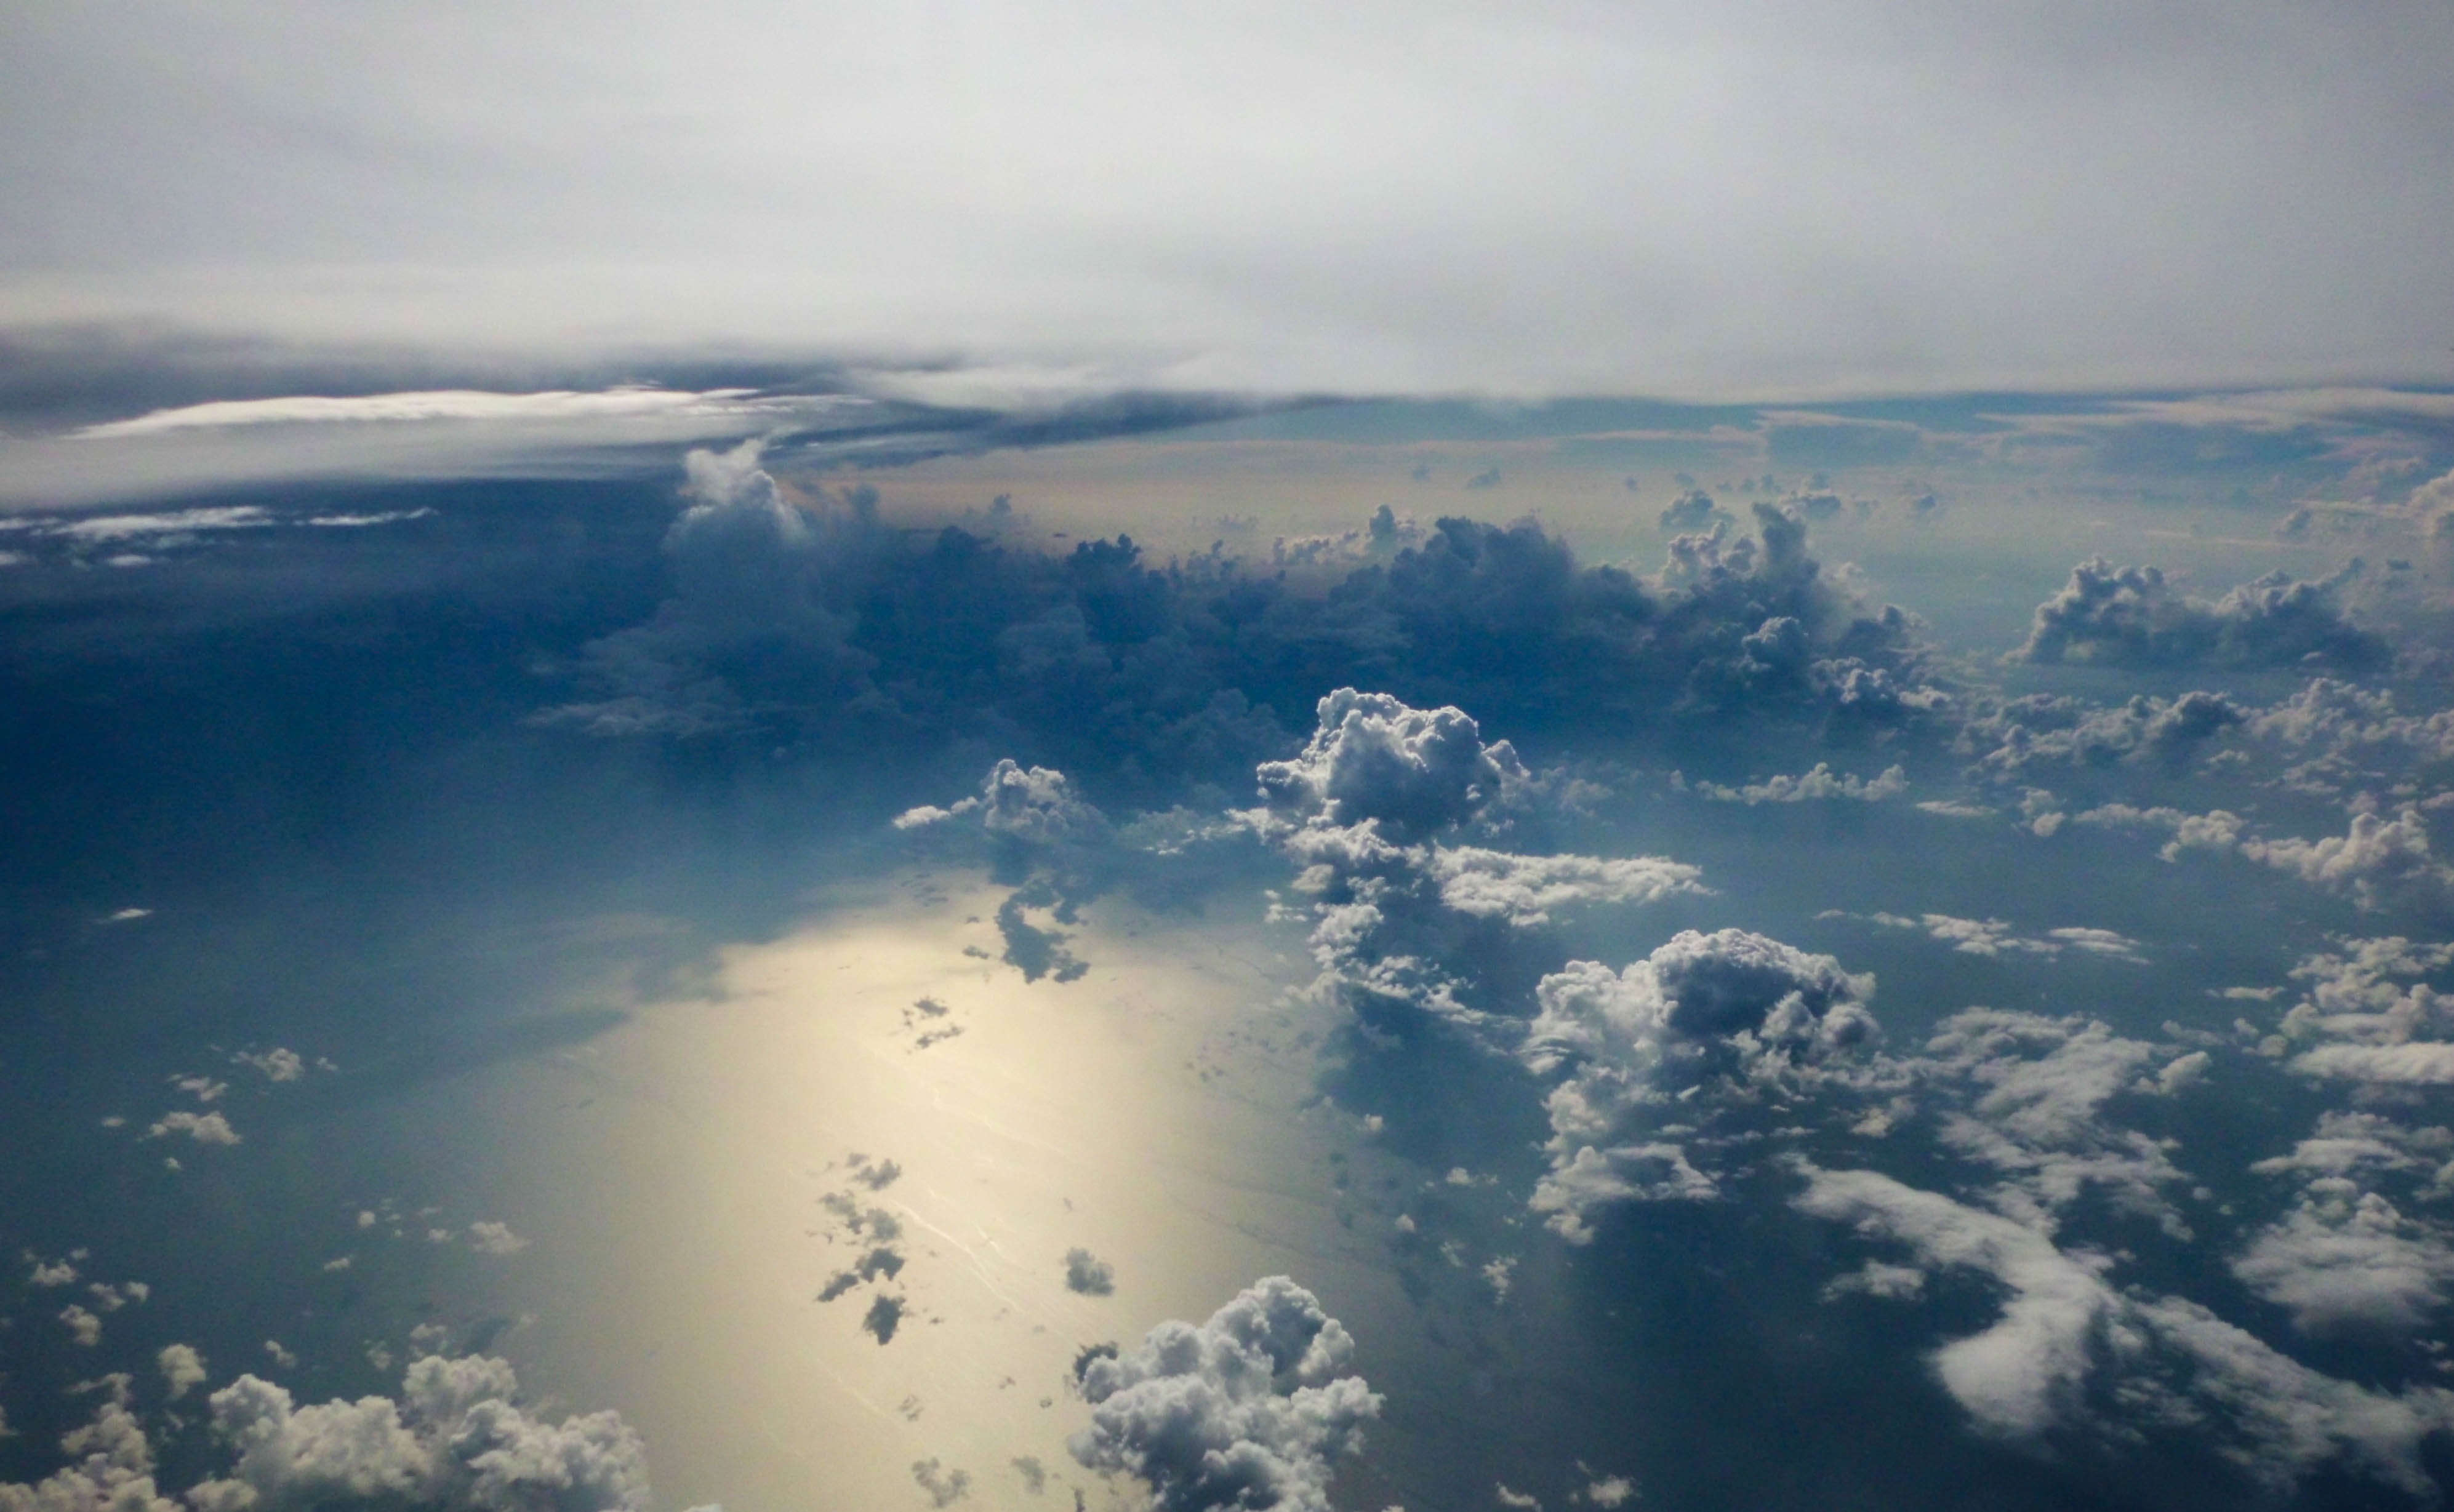
landscape, sea, nature, horizon, mountain, light, cloud, sky, sun, mist, photography, sunlight, cloudy, morning, wind, dawn, atmosphere, mountain range, travel, plane, reflection, flight, space, haze, calm, blue, plain, energy, blue sky, clouds, dream, climate, rays, astro, dreams, cloudy sky, renewable, aerial photography, meteorological phenomenon, atmospheric phenomenon, atmosphere of earth, mountainous landforms